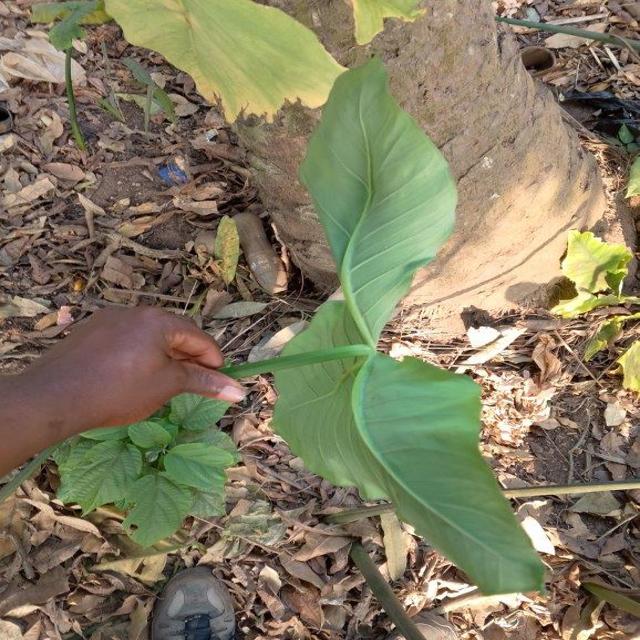
Label: Healthy